Jim Creeggan

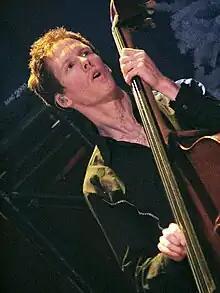
Jim Creeggan in 2008

James Raymond Creeggan (born February 12, 1970) is the bassist for Canadian alternative rock band Barenaked Ladies.